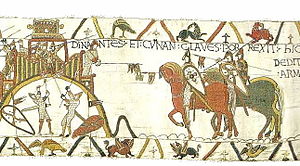
Bayeux-tapetet / Dansk oversættelse af den latinske tekst
Bayeux-tapetet [bajø] er et 70 meter langt vægtæppe broderet med uldgarn på hørlærred. Det illustrerer normanneren Vilhelm Erobrerens erobring af England, da han vandt over Harold Godwinson i Slaget ved Hastings i 1066. Bayeux-tapetet blev sandsynligvis fremstillet på ordre af biskop Odo af Bayeux, Vilhelms halvbror og vicekonge i England, og er muligvis fremstillet i England. Det er et af ganske få tapeter, som har overlevet tidens tand, nok fordi det lå sammenrullet i en lufttæt blykasse og kun blev ophængt i domkirken i byen Bayeux i Normandiet ved særlige lejligheder.